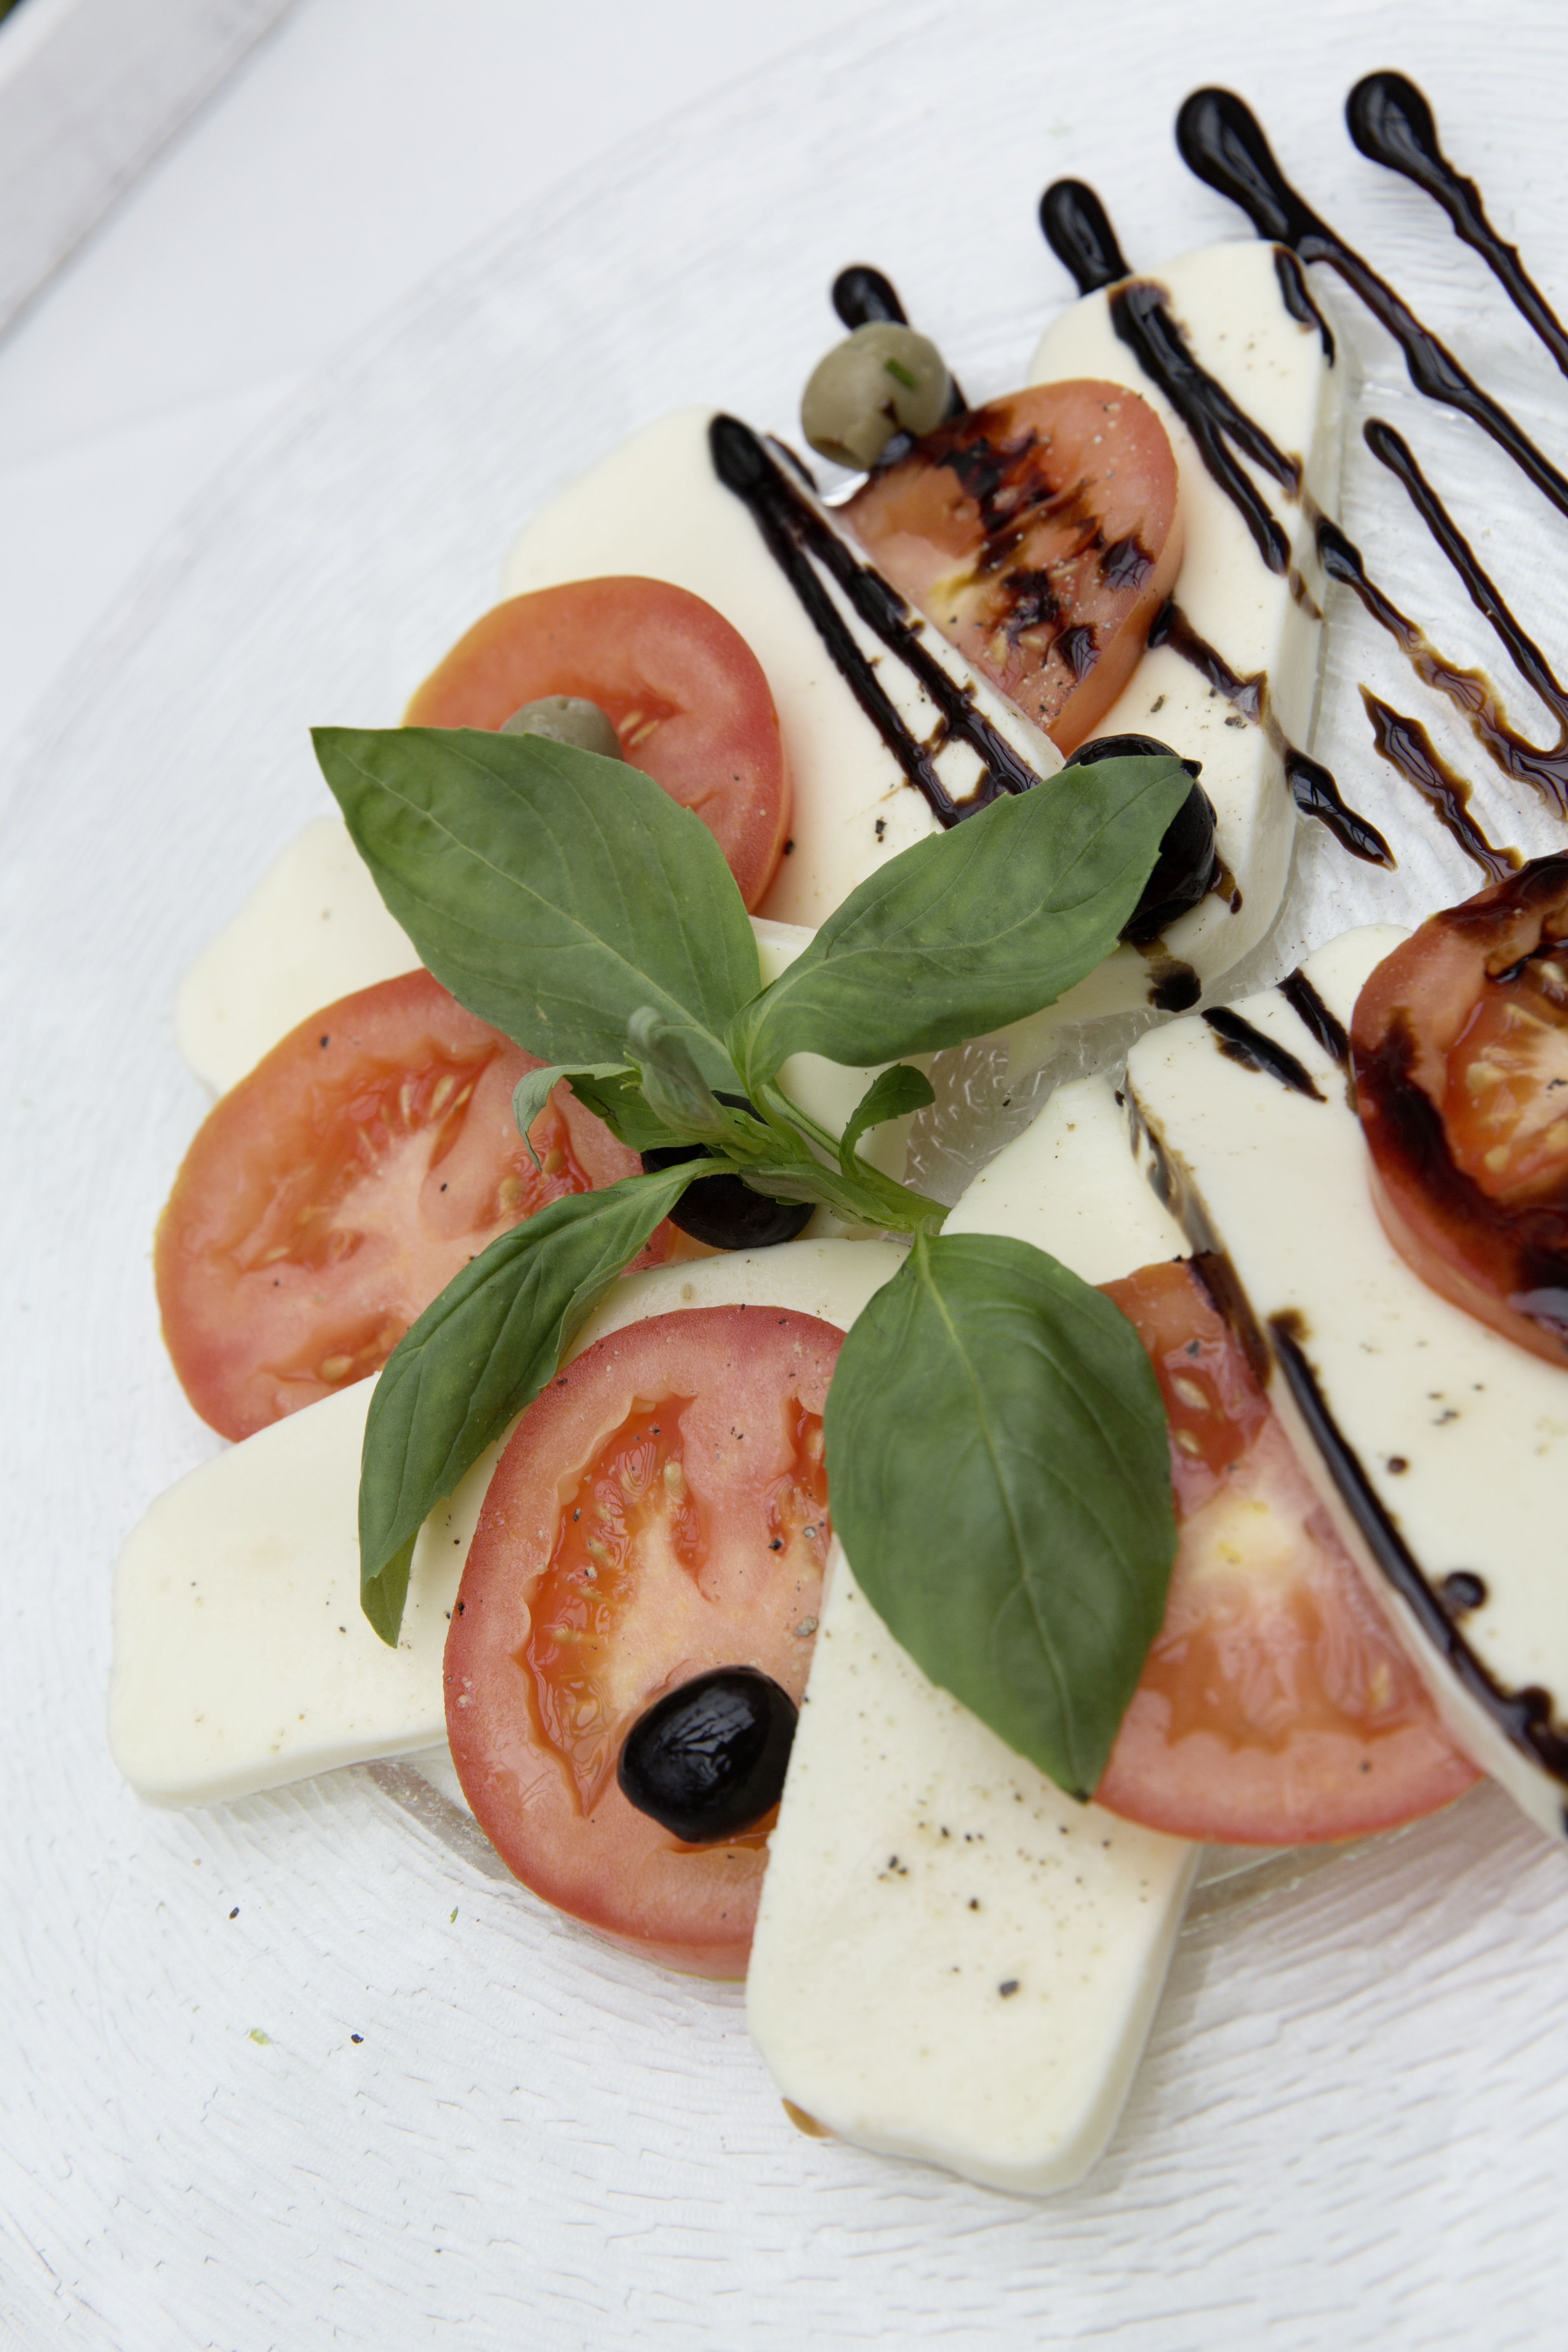
dish, meal, food, salad, produce, vegetable, healthy, eat, meat, cuisine, delicious, basil, prosciutto, cut, vegetables, tomatoes, vegetarian, oregano, starter, frisch, edible, italian, benefit from, olive, mozzarella, bio, italian food, balsamic vinegar, caprese, mozarella, tomato mozzarella, hors d oeuvre, antipasti, salt cured meat